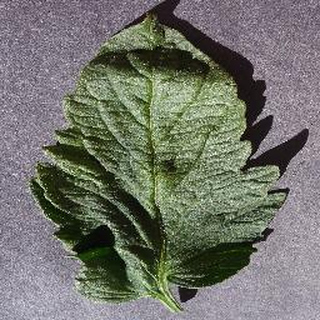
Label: healthy_tomato